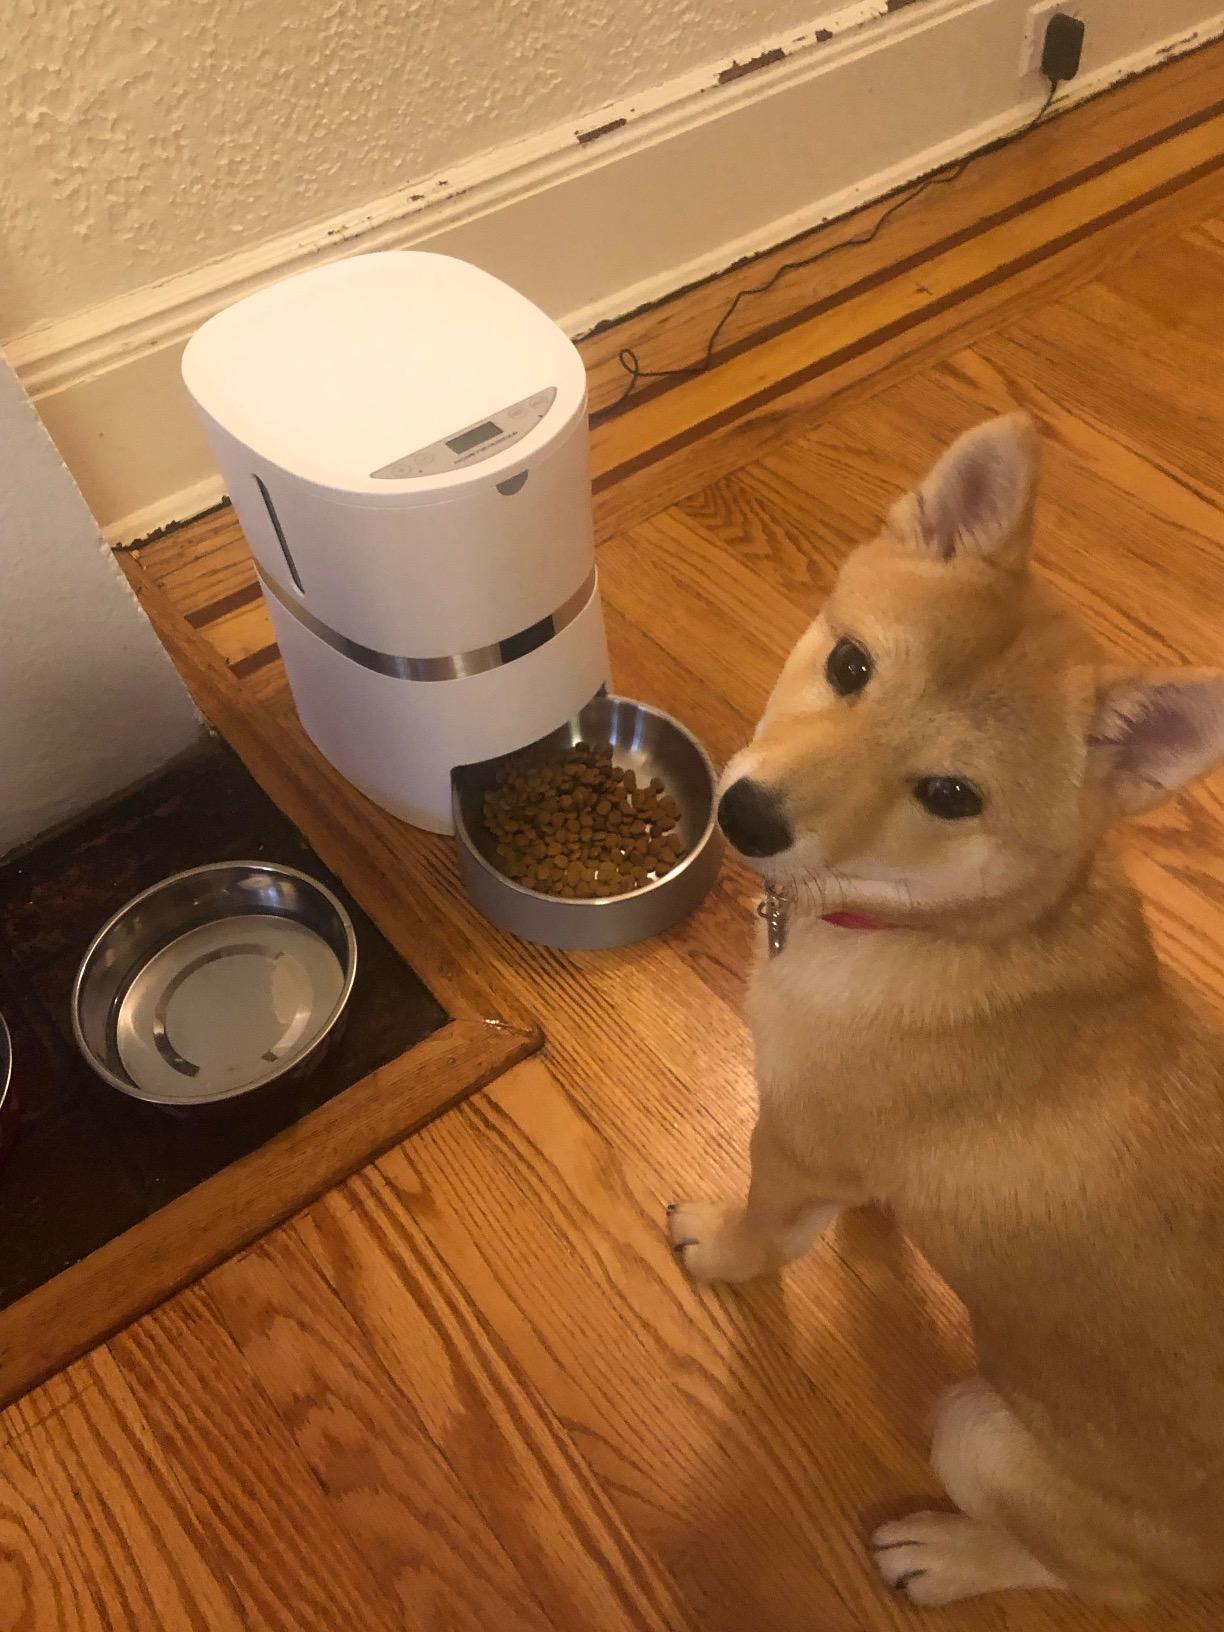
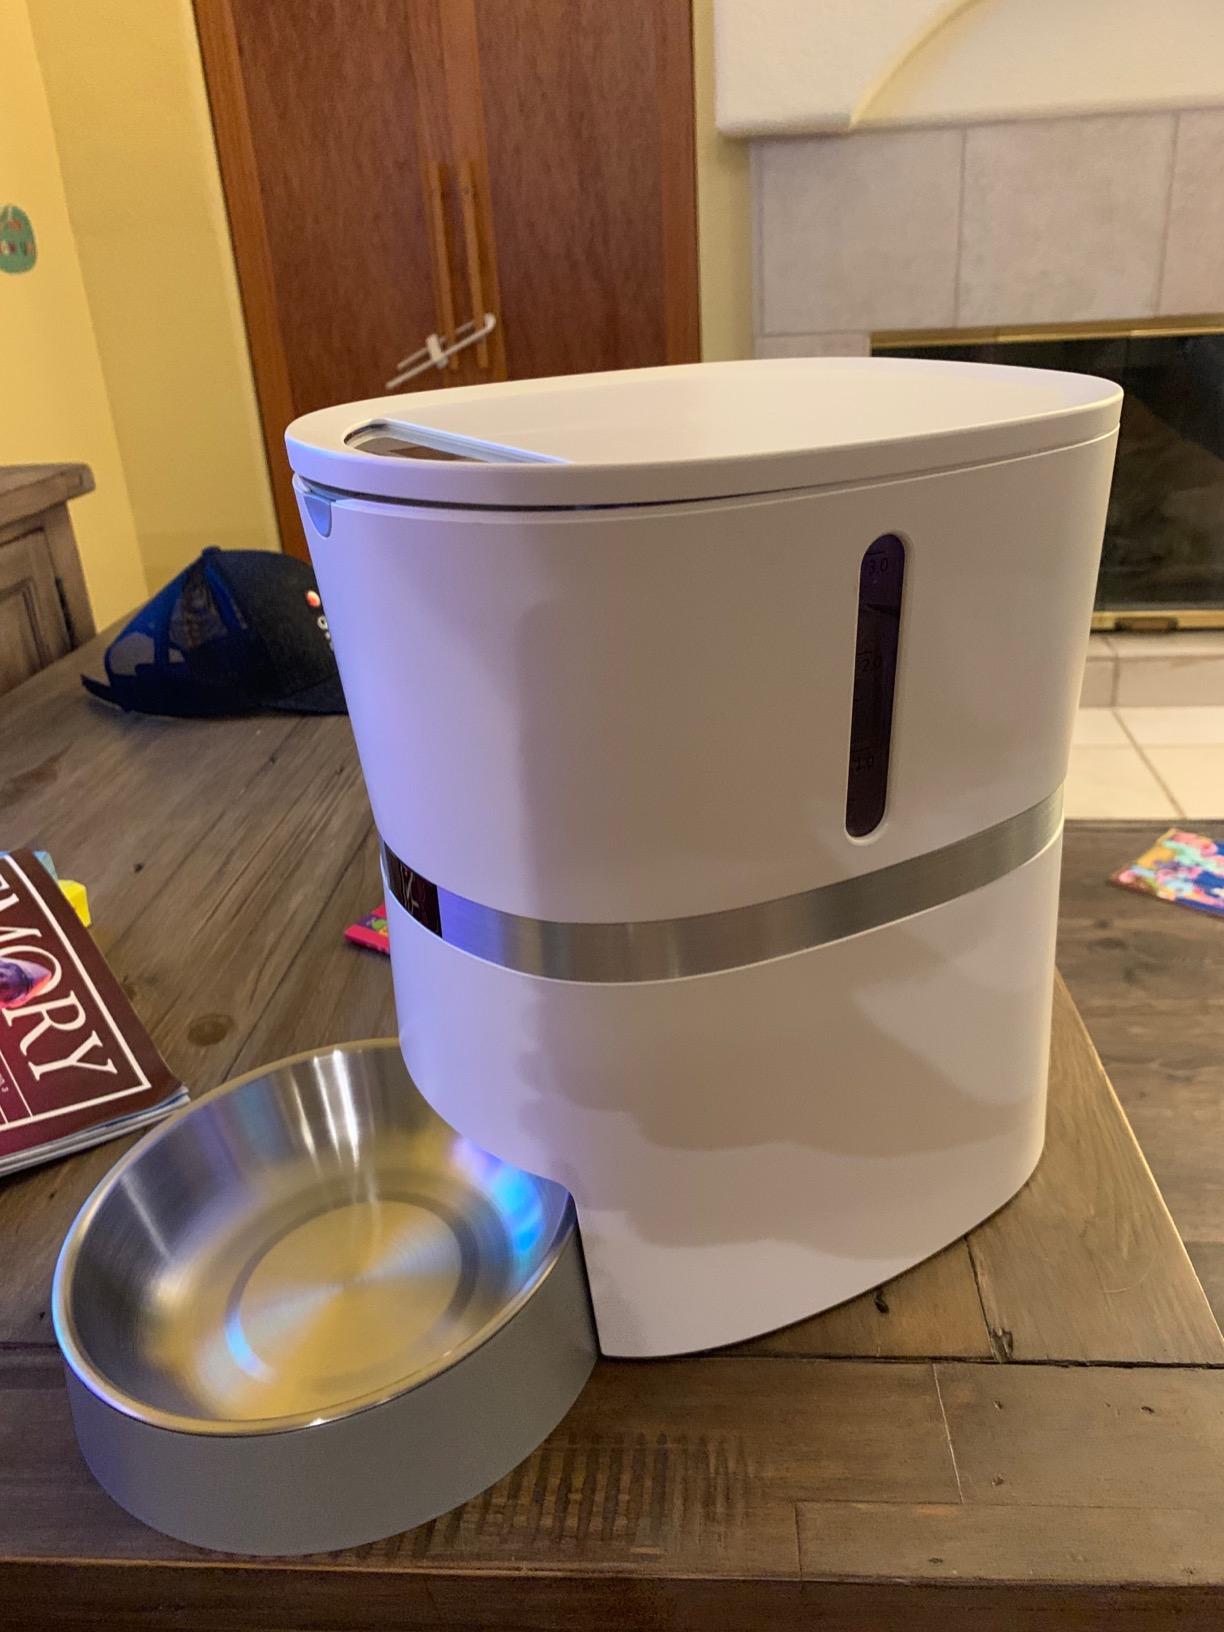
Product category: items_feeder
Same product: yes